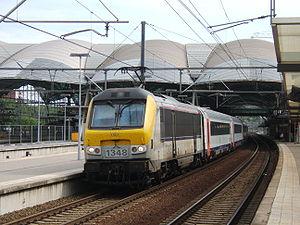
La gare de Louvain est une gare ferroviaire belge de la ligne 36, de Bruxelles-Nord à Liège-Guillemins, située à proximité du centre de la ville de Louvain, dans la province du Brabant flamand en Région flamande.
Les voitures I11 sont des voitures de chemin de fer modernes de la SNCB. Elles ont une disposition en salle à allée centrale et sont équipées pour circuler à 200km/h. Climatisées, elle offrent de bonnes conditions de confort avec notamment un niveau de bruit intérieur de seulement 65 dB à 200 km/h. Elles ont une présentation extérieure et intérieure proche de celle des automotrices AM96.